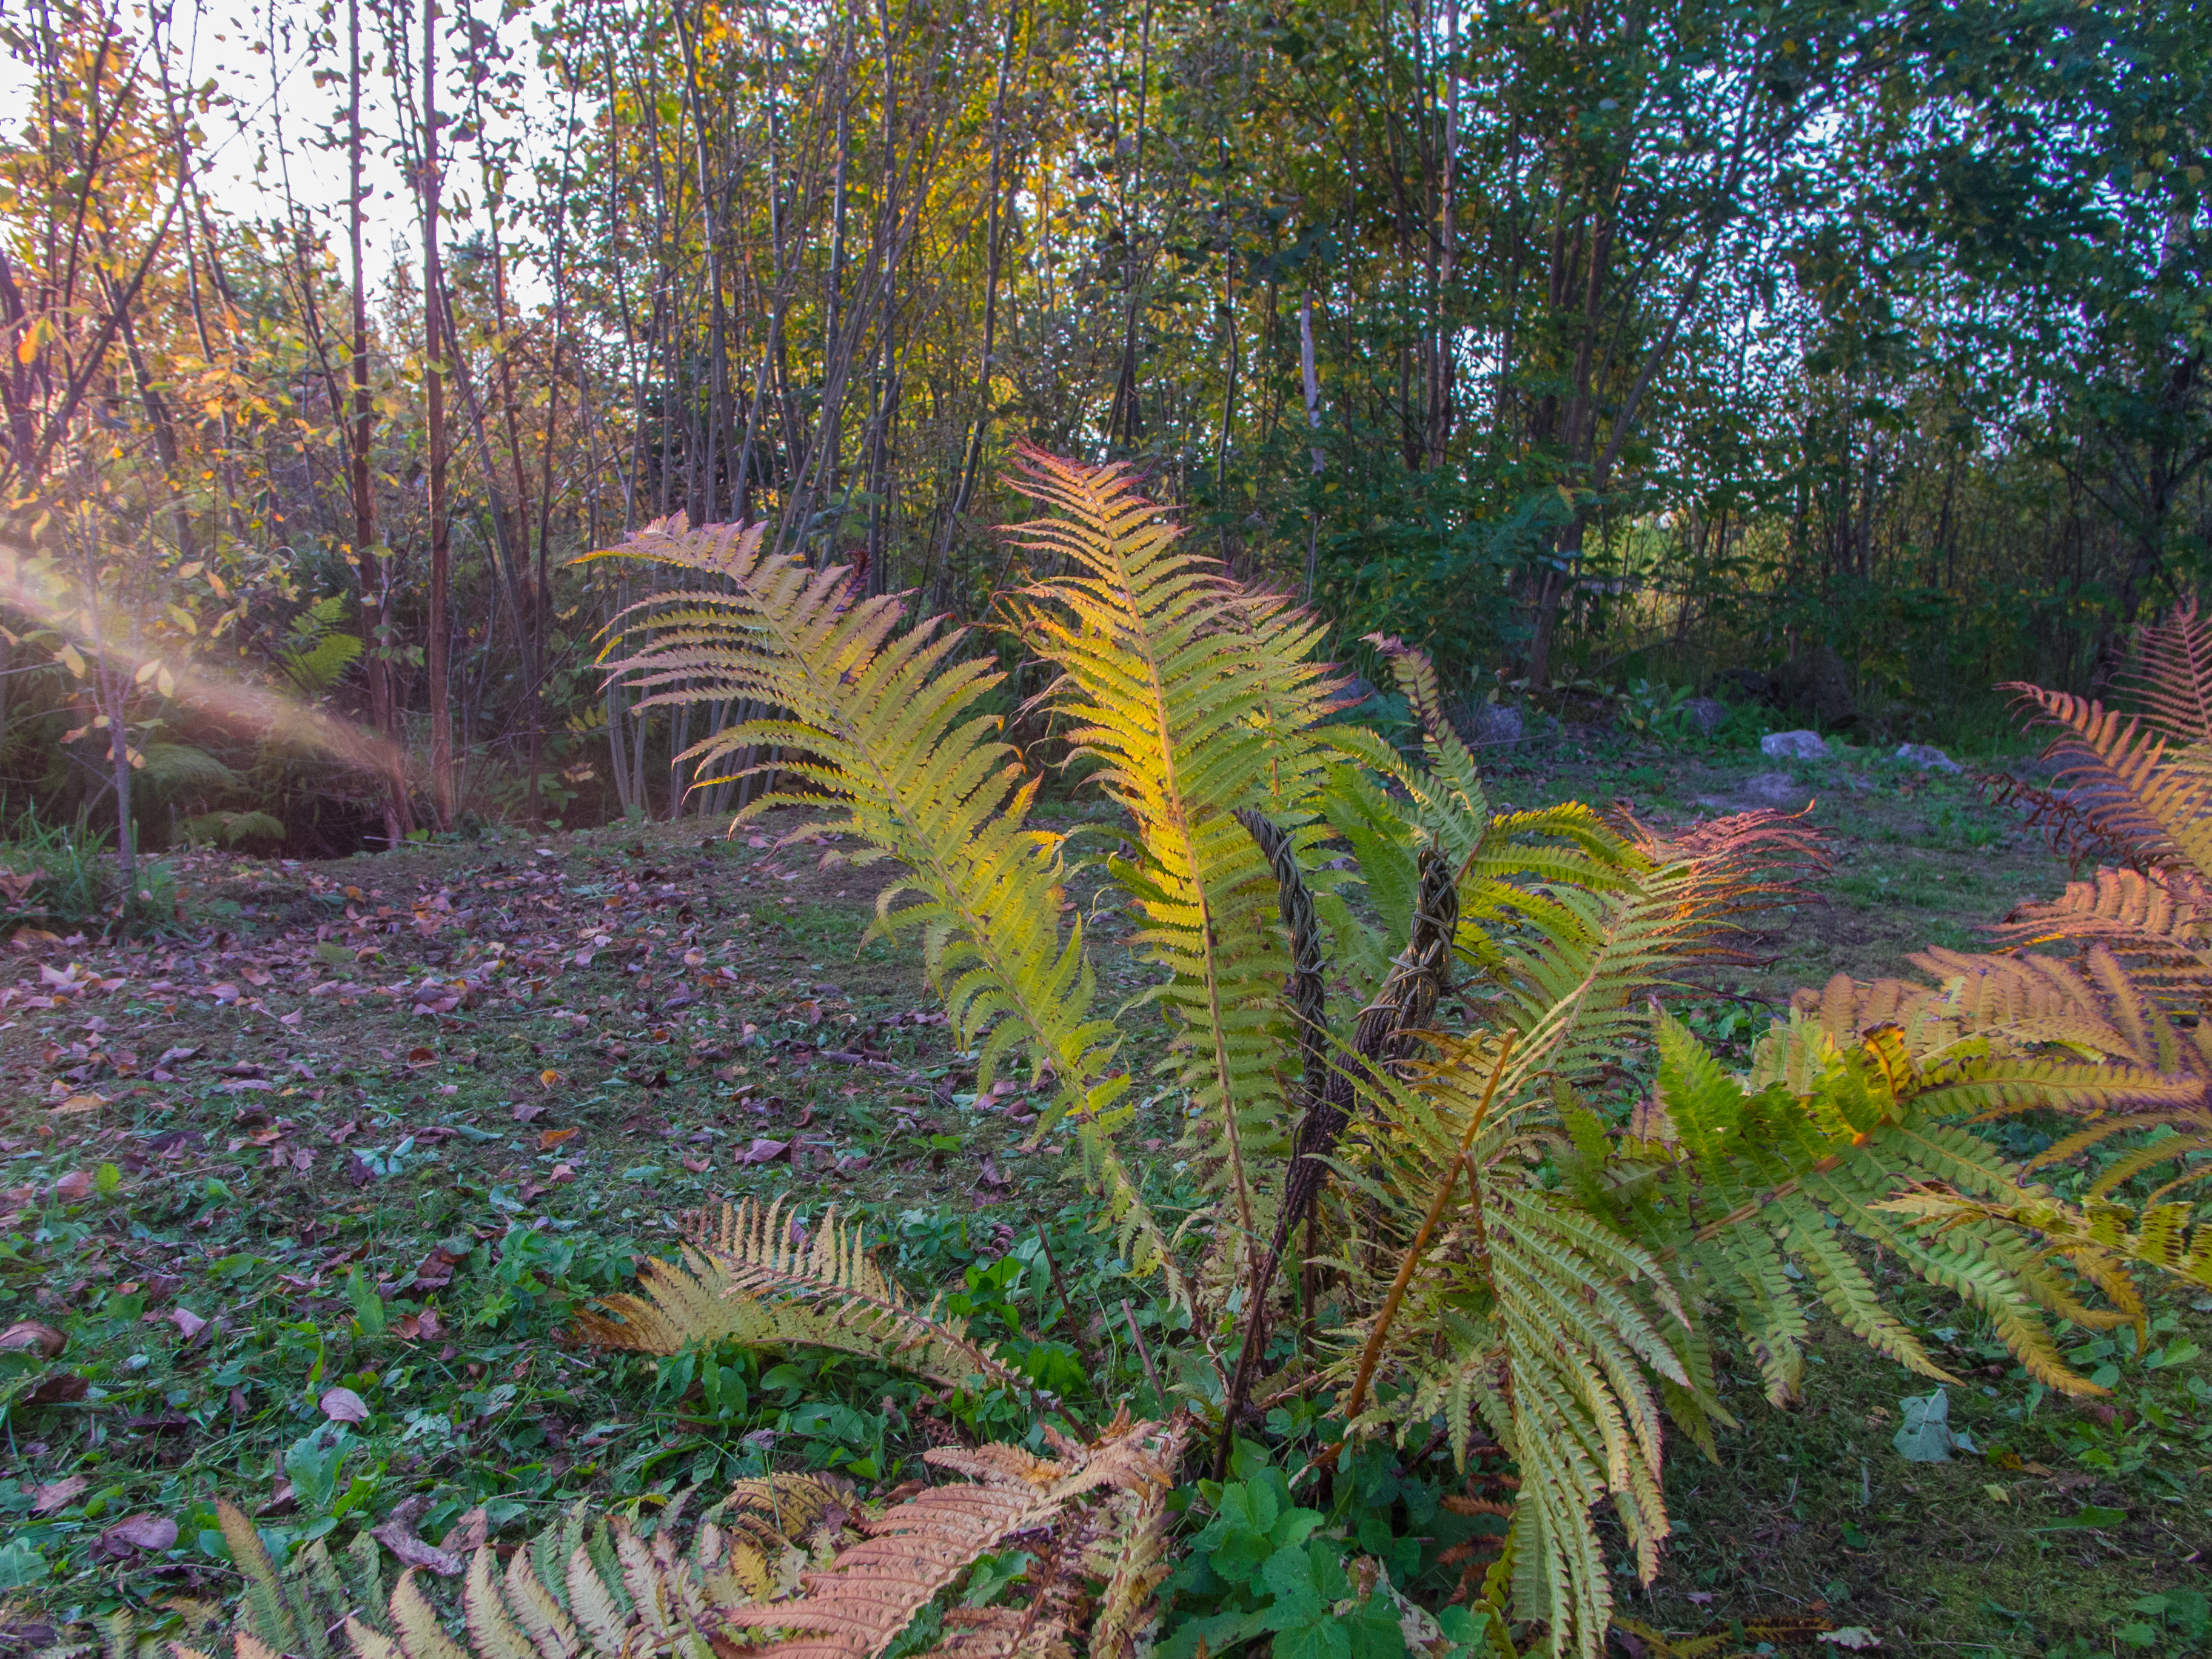
image, vegetation, plant, tree, terrestrial plant, fern, biome, vascular plant, botany, flower, temperate broadleaf and mixed forest, leaf, ferns and horsetails, ostrich fern, woody plant, tropical and subtropical coniferous forests, plant community, forest, shrub, flowering plant, valdivian temperate rain forest